Flashpoint (1984 film)

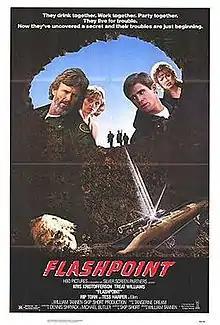
Theatrical release poster

Flashpoint is a 1984 American neo-western action thriller film starring Kris Kristofferson, Treat Williams, Rip Torn, Jean Smart, Kurtwood Smith, and Tess Harper. The film is directed by William Tannen in his directorial debut, and is based on the novel of the same name by George LaFountaine, with a screenplay by Dennis Shryack and Michael Butler. The original score was composed and performed by Tangerine Dream. It was the first theatrical film produced by HBO Pictures.